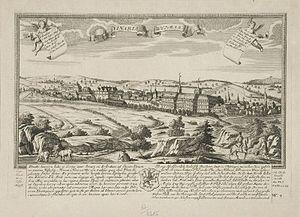
Jean-Sébastien Bach [ ʒɑ̃sebastjɛ̃ bak], né à Eisenach le 21 mars 1685, mort à Leipzig le 28 juillet 1750, est un musicien, notamment organiste, et compositeur allemand.